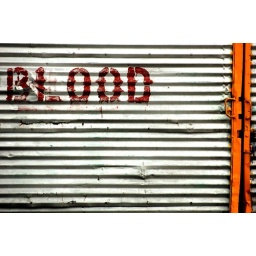
Found this painted on the garage door of a meat-packing plant in the railroad stock-yards. Didn't bother to look inside.